Cholestane

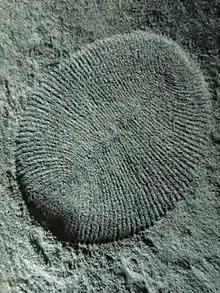
"Dickinsonia" fossil was proved to be ancient animal via cholestane biomarker identification.

Presence of cholestane does not necessarily indicate presence of animals, but is often used in conjunction with other biomarkers to note the rise of distinct taxa in the fossil record; with regard to this, a study measured relative abundance in cholestane versus other triterpenoid biomarkers to demonstrate the rise of algae during the Neoproterozoic.